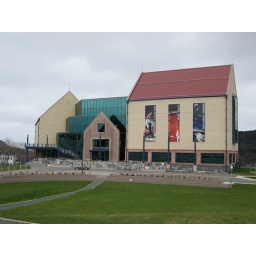
The Rooms in St. John's, Newfoundland. This building houses the provincial art gallery, archives, and museum.